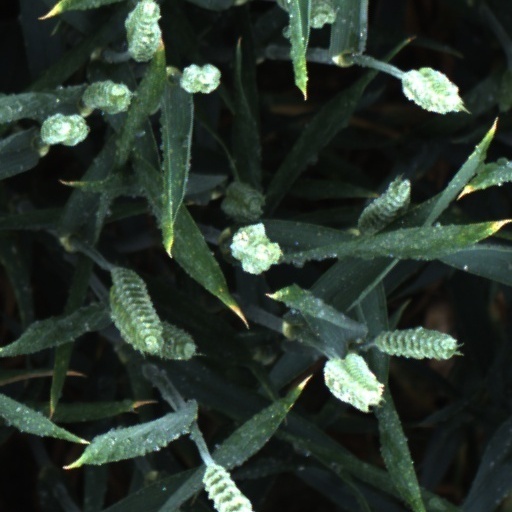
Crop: wheat